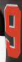
Number: 9